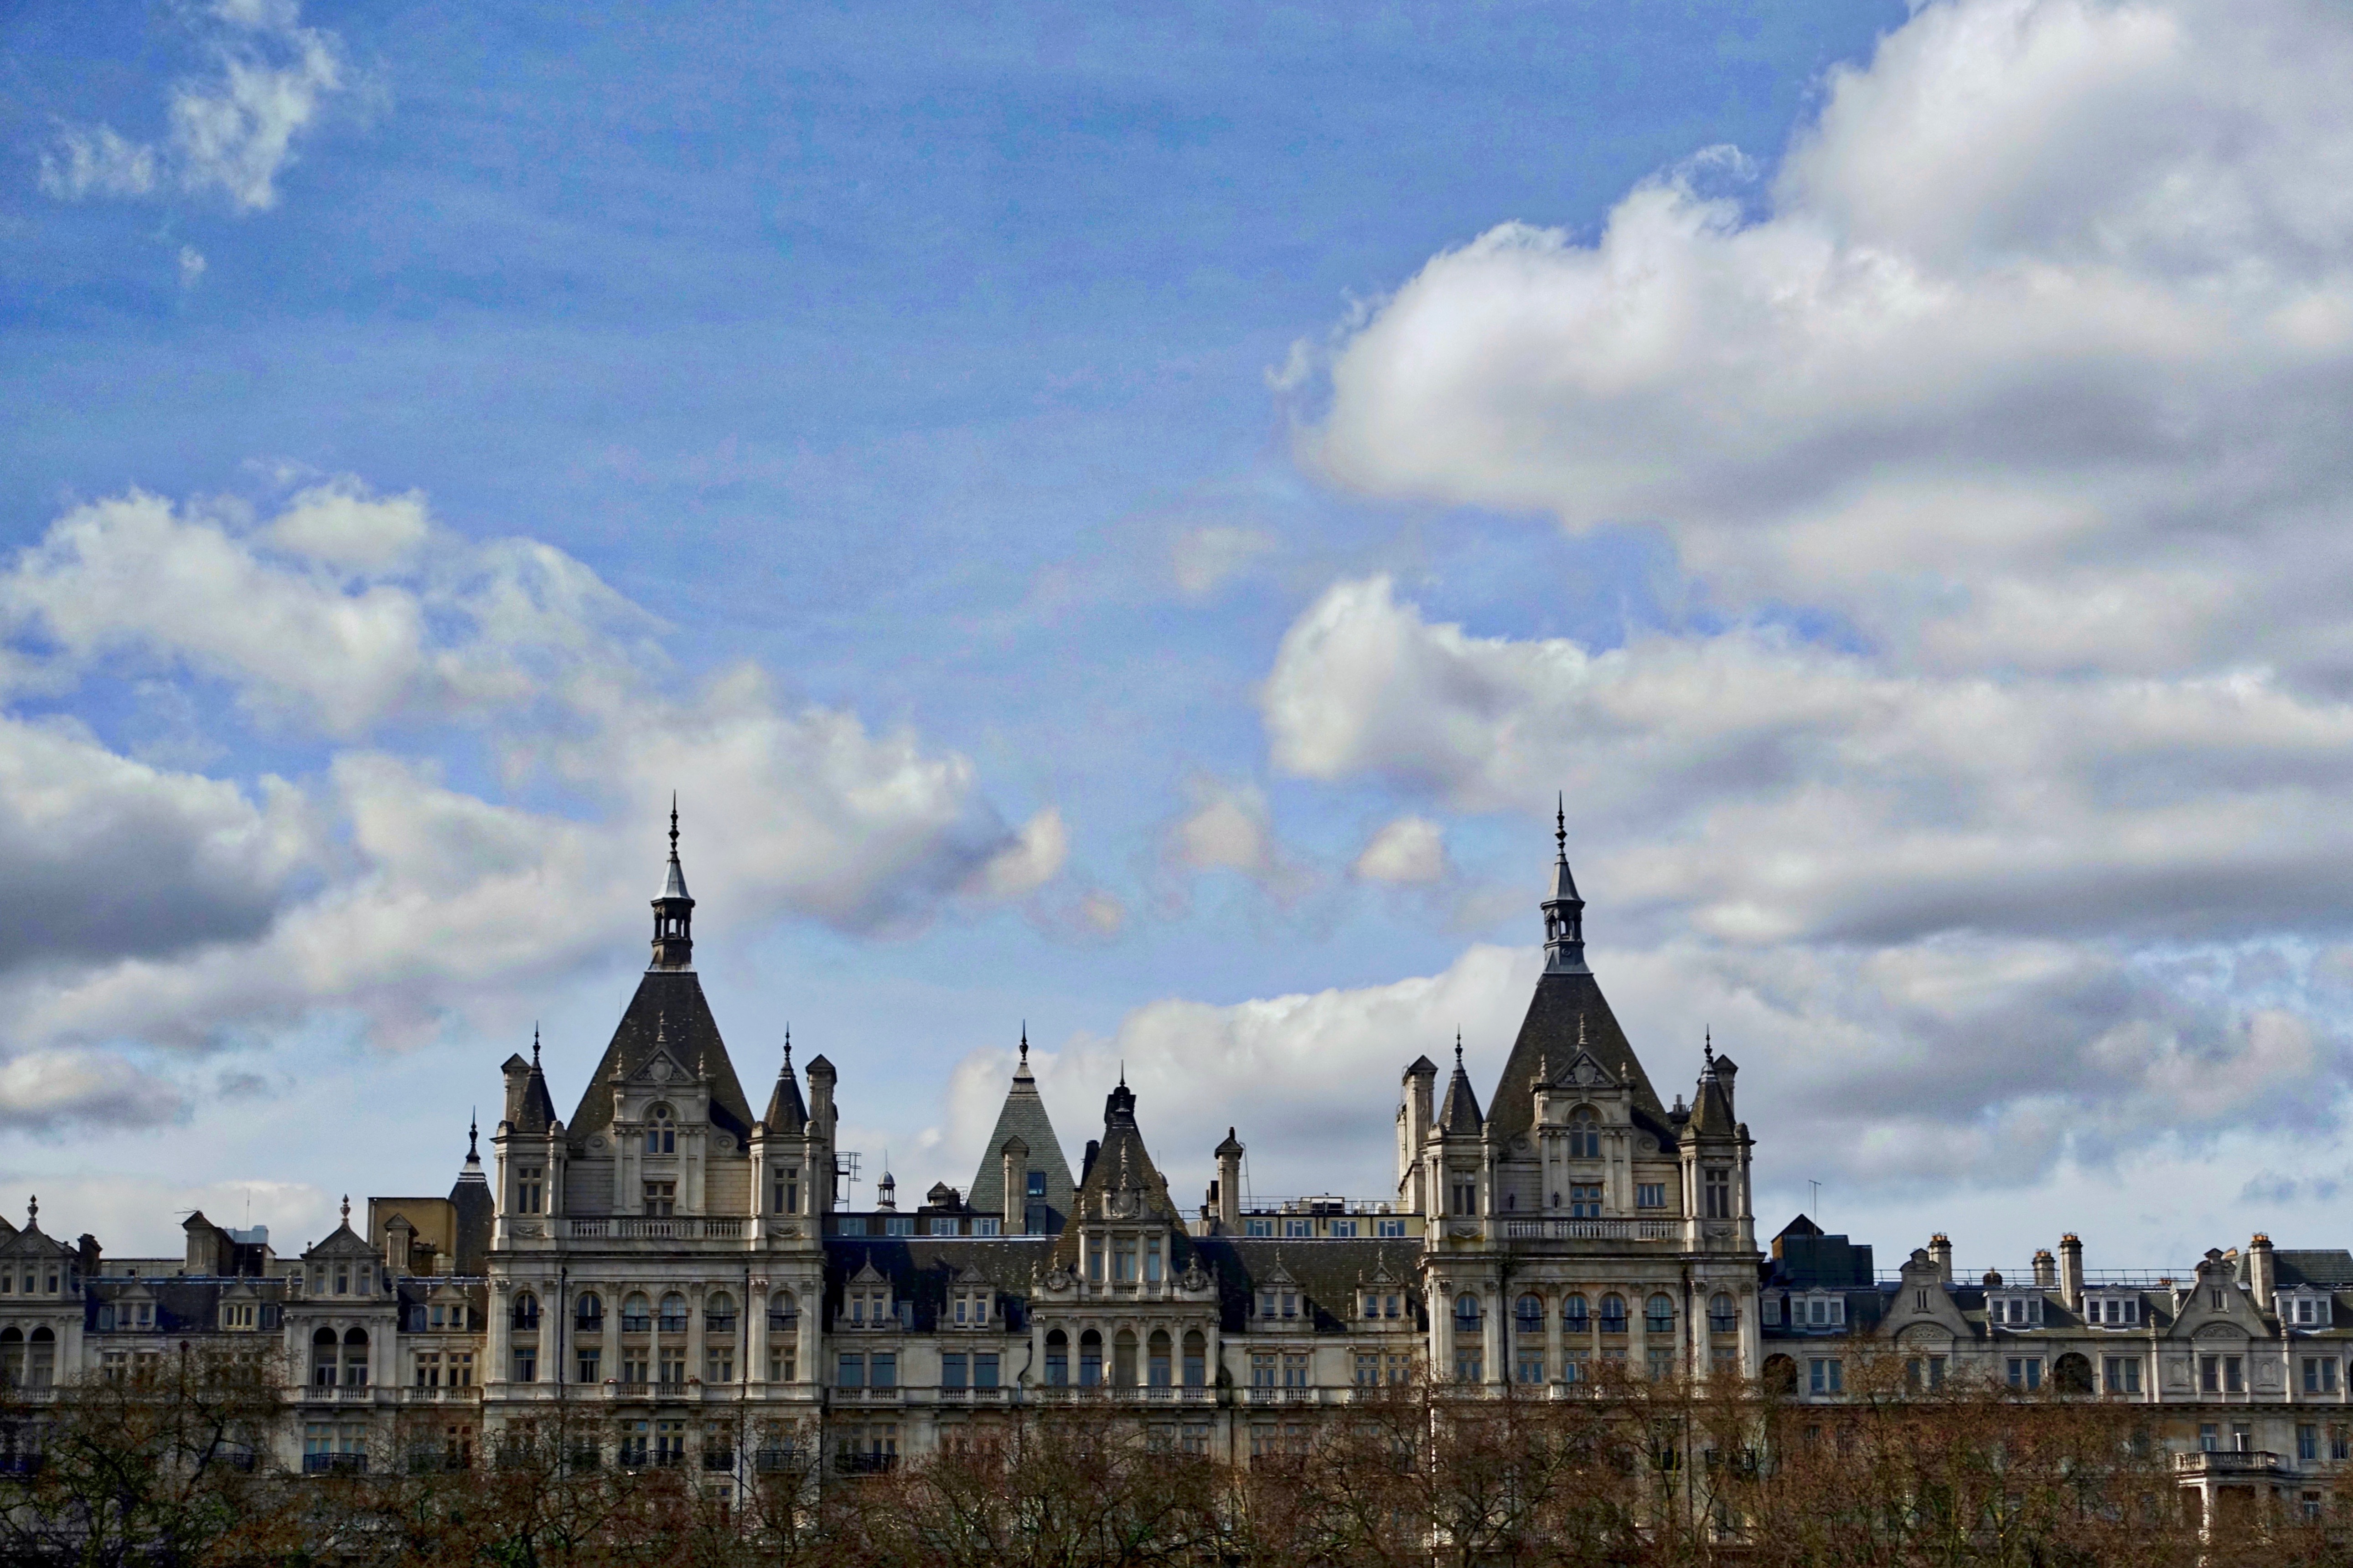
architecture, sky, skyline, building, chateau, city, cityscape, panorama, castle, landmark, design, buildings, spire, offices, tours, office buildings, human settlement